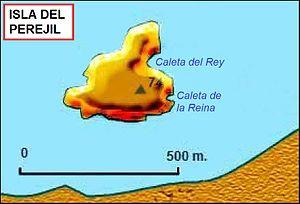
L'îlot Persil ou îlot Leïla est un territoire situé en Méditerranée, à 200 m de la côte marocaine et à 8 km à l'ouest de l'enclave espagnole de Ceuta. Ce territoire réduit, accidenté, aride et occasionnellement fréquenté par des bergers marocains lors de la marée basse, est surtout connu pour être un territoire contesté. Sa souveraineté demeure en effet disputée par l'Espagne et le Maroc et qui tous deux le revendiquent en s'appuyant sur des données géographiques et historiques. En effet, dès 1415 le territoire est considéré comme appartenant au Portugal, mais en 1688, à la suite de sa sécession, le Portugal reconnaît toutefois la souveraineté de ce territoire aux Espagnols au même titre que Ceuta qui ne souhaitait pas revenir dans le giron du Portugal.